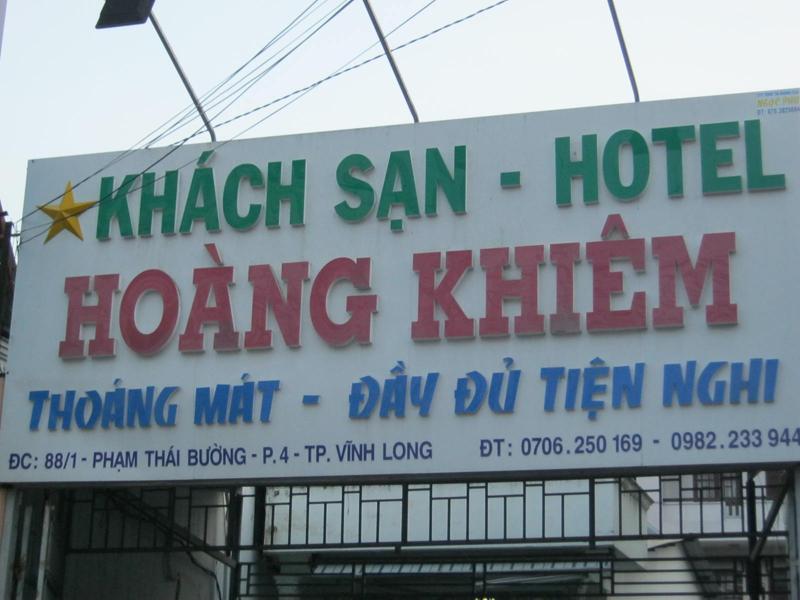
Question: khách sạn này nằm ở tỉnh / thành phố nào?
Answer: khách sạn này nằm ở thành phố vĩnh long